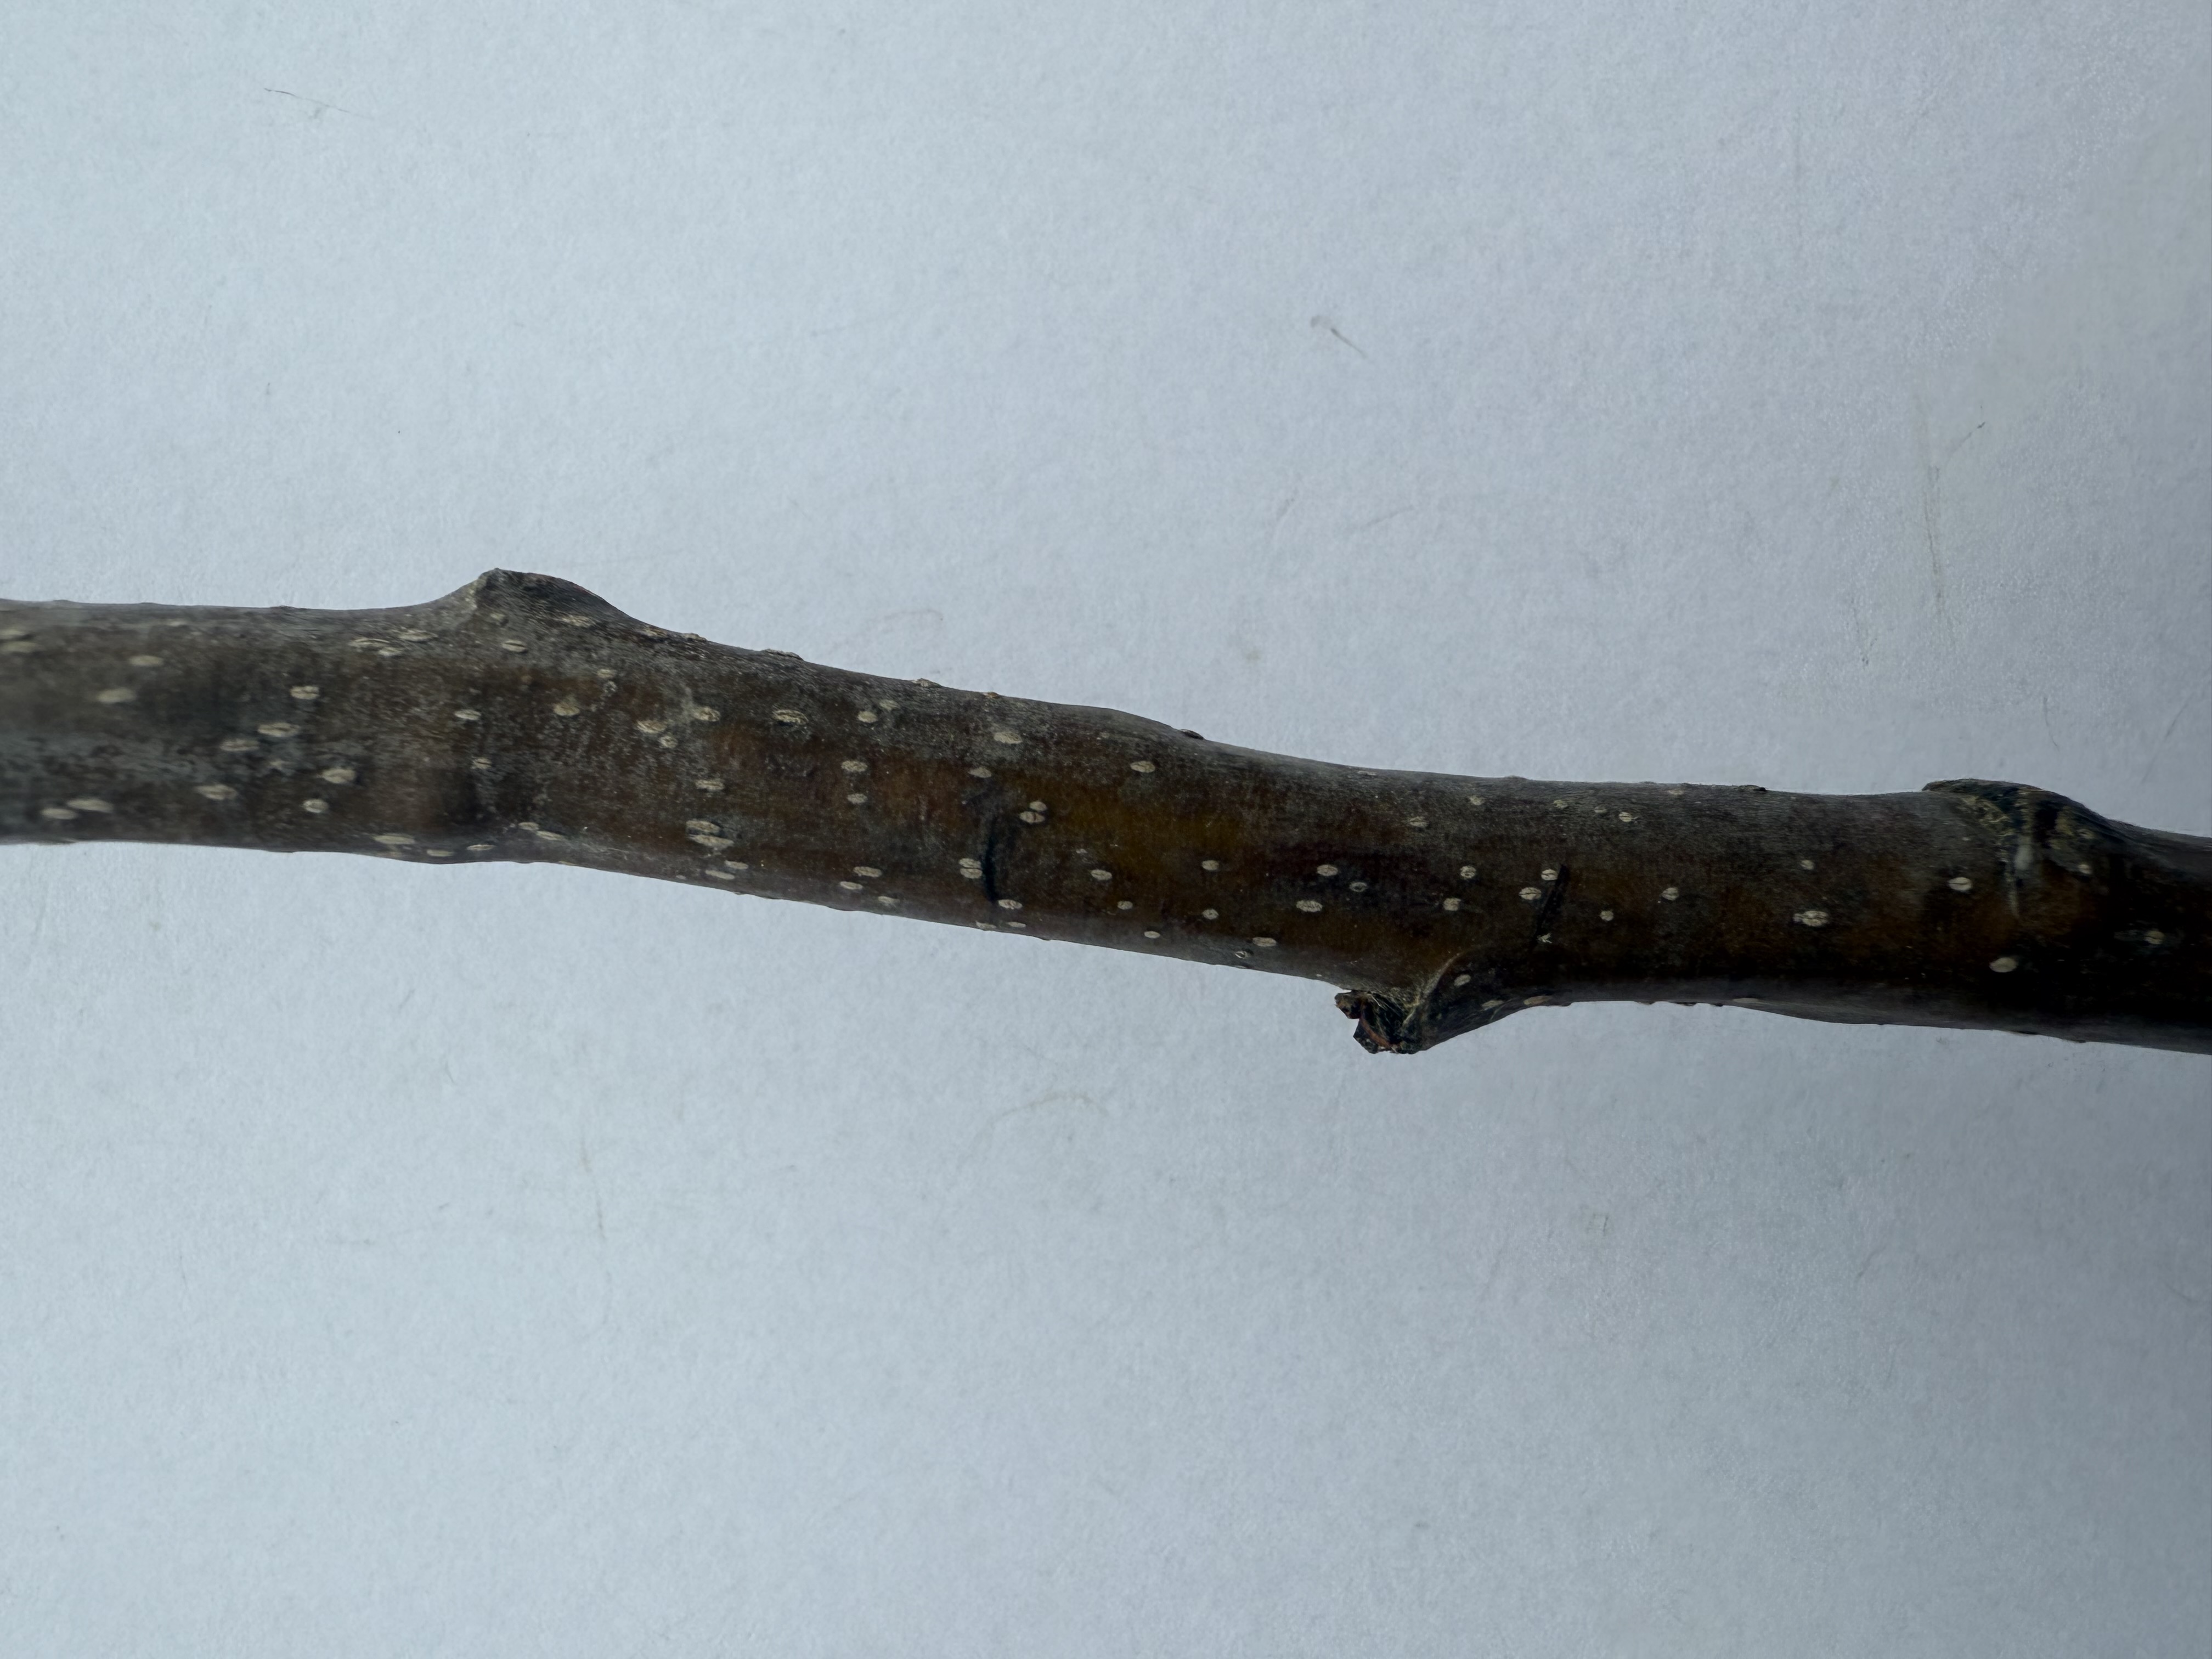
Variety: Nashi Pear